Bryan Staring

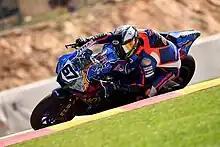
Bryan Staring at Hidden Valley Raceway in Darwin 2023. Image: Russell Colvin

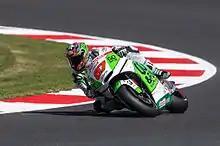
Staring at the 2013 British Grand Prix

Bryan Staring (born 1 June 1987 in Perth) is an Australian Grand Prix motorcycle racer, currently competing in the 2023 Australian Superbike Championship (ASBK), aboard a Yamaha YZF-R1M for the MotoGo Yamaha Racing Team, owned by Patrick Li, the owner of the MotoGo Motorcycles, a motorcycle dealership located Bentleigh, Victoria.